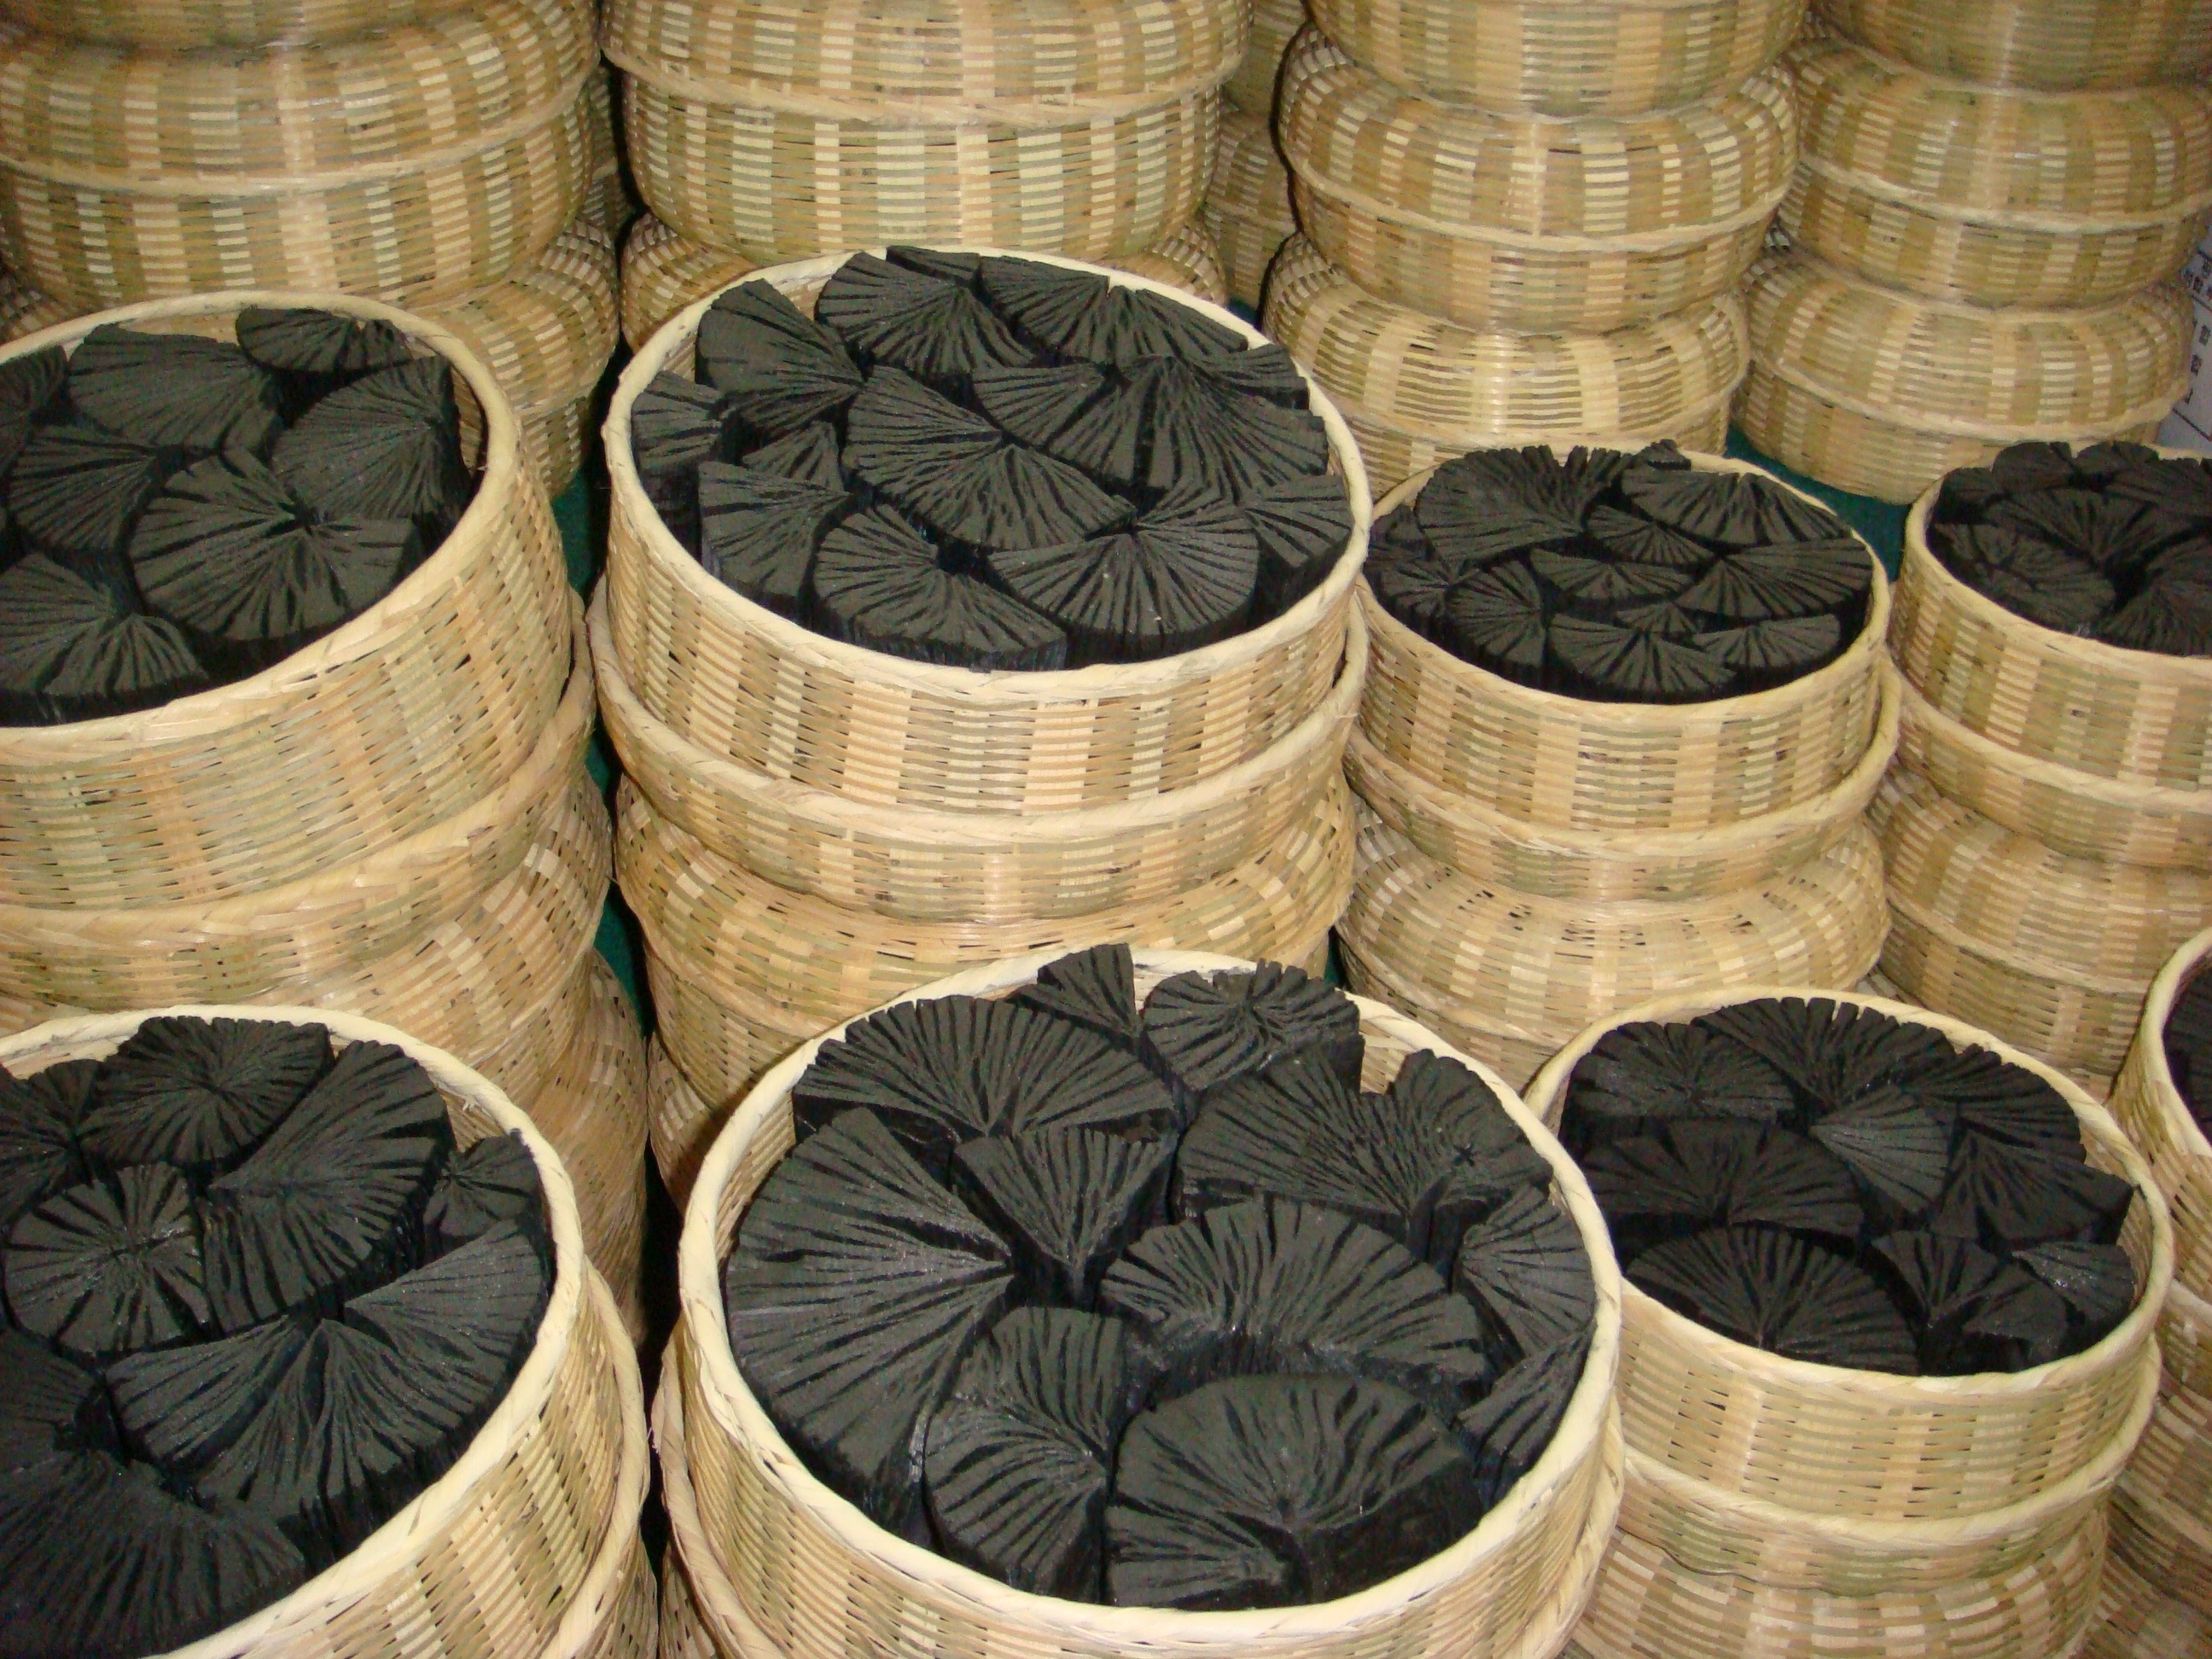
material, charcoal, flowerpot, charcoal basket